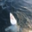
Label: shark